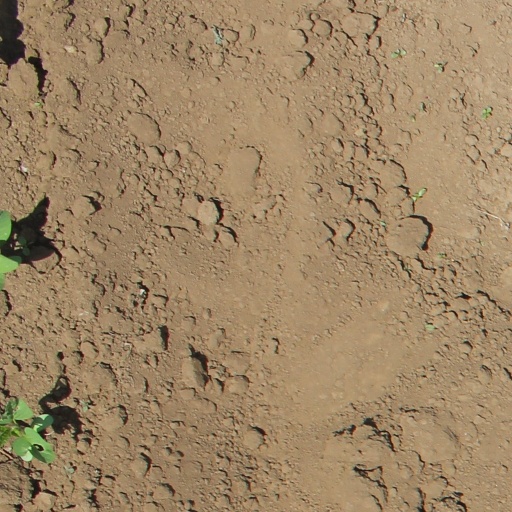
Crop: soybean